The Red Mark

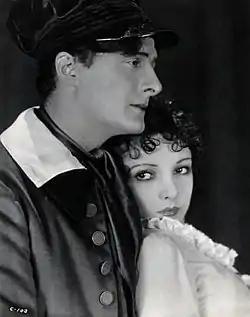
Still with Gaston Glass and Nina Quartero

The Red Mark is a 1928 American silent melodrama film produced and directed by James Cruze and starring Gaston Glass. It was distributed through Pathé Exchange.